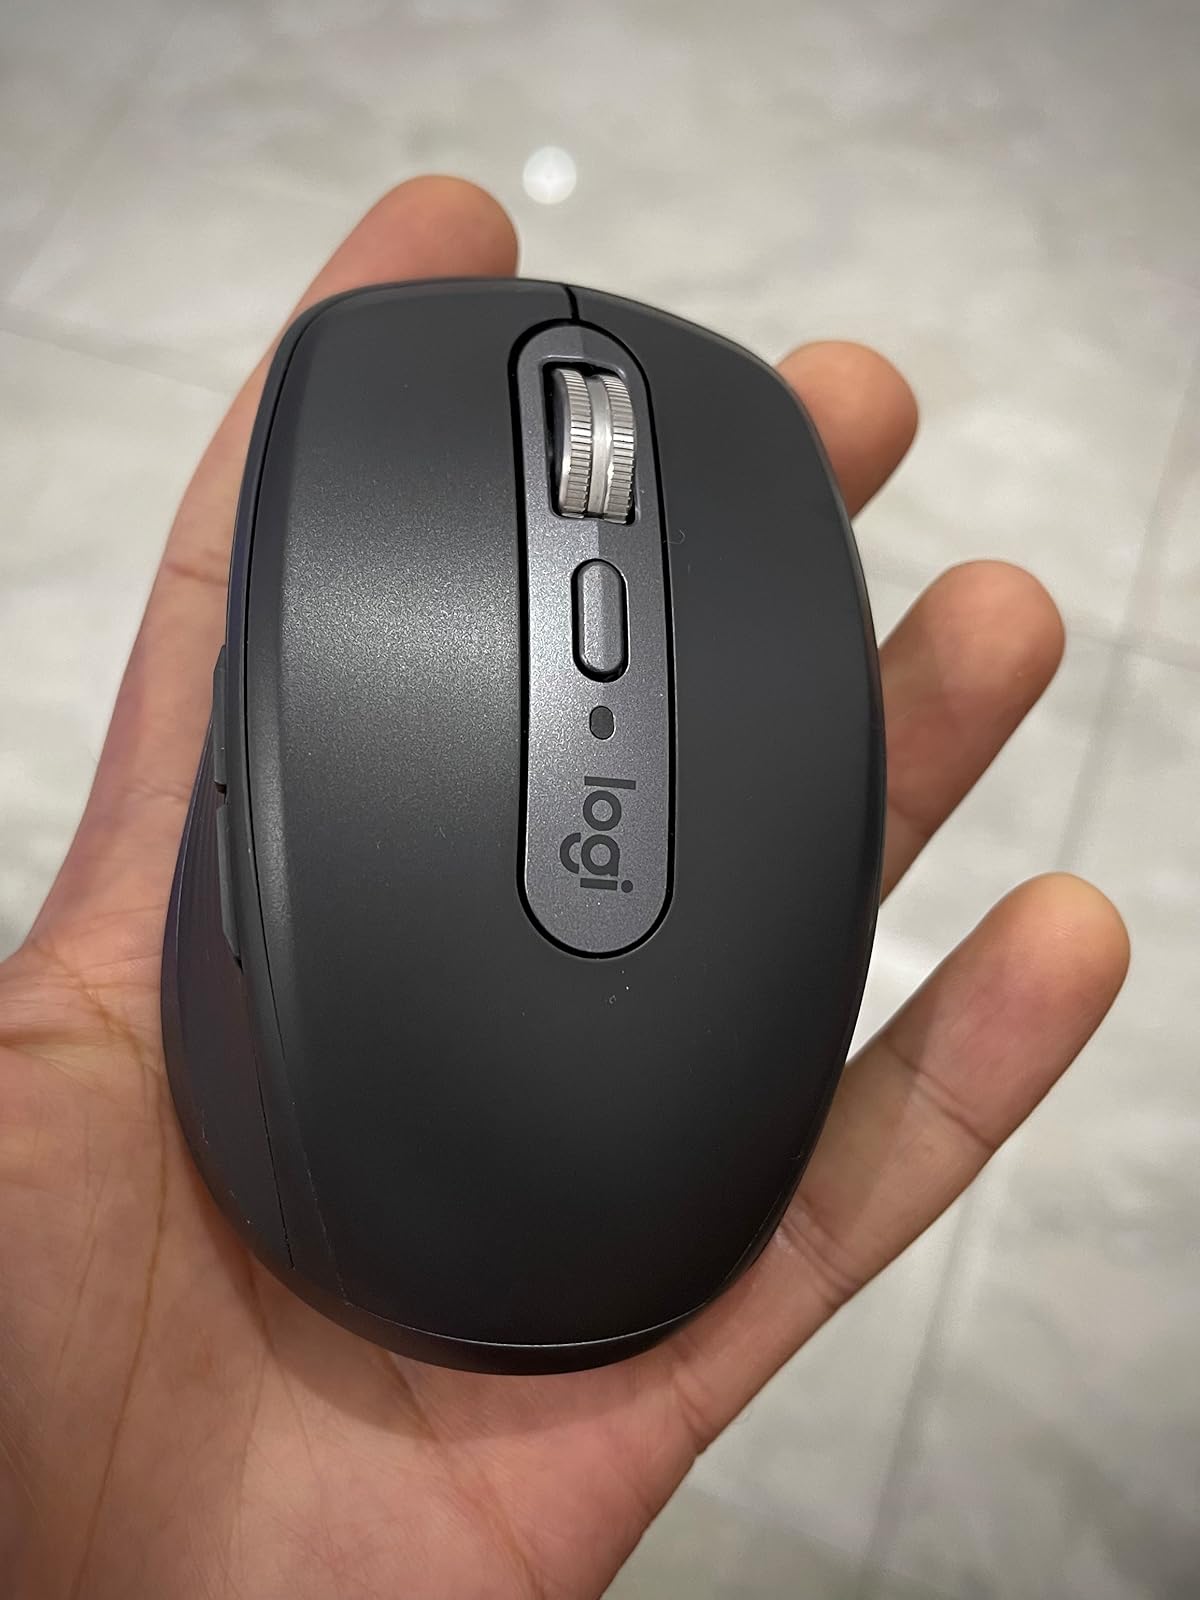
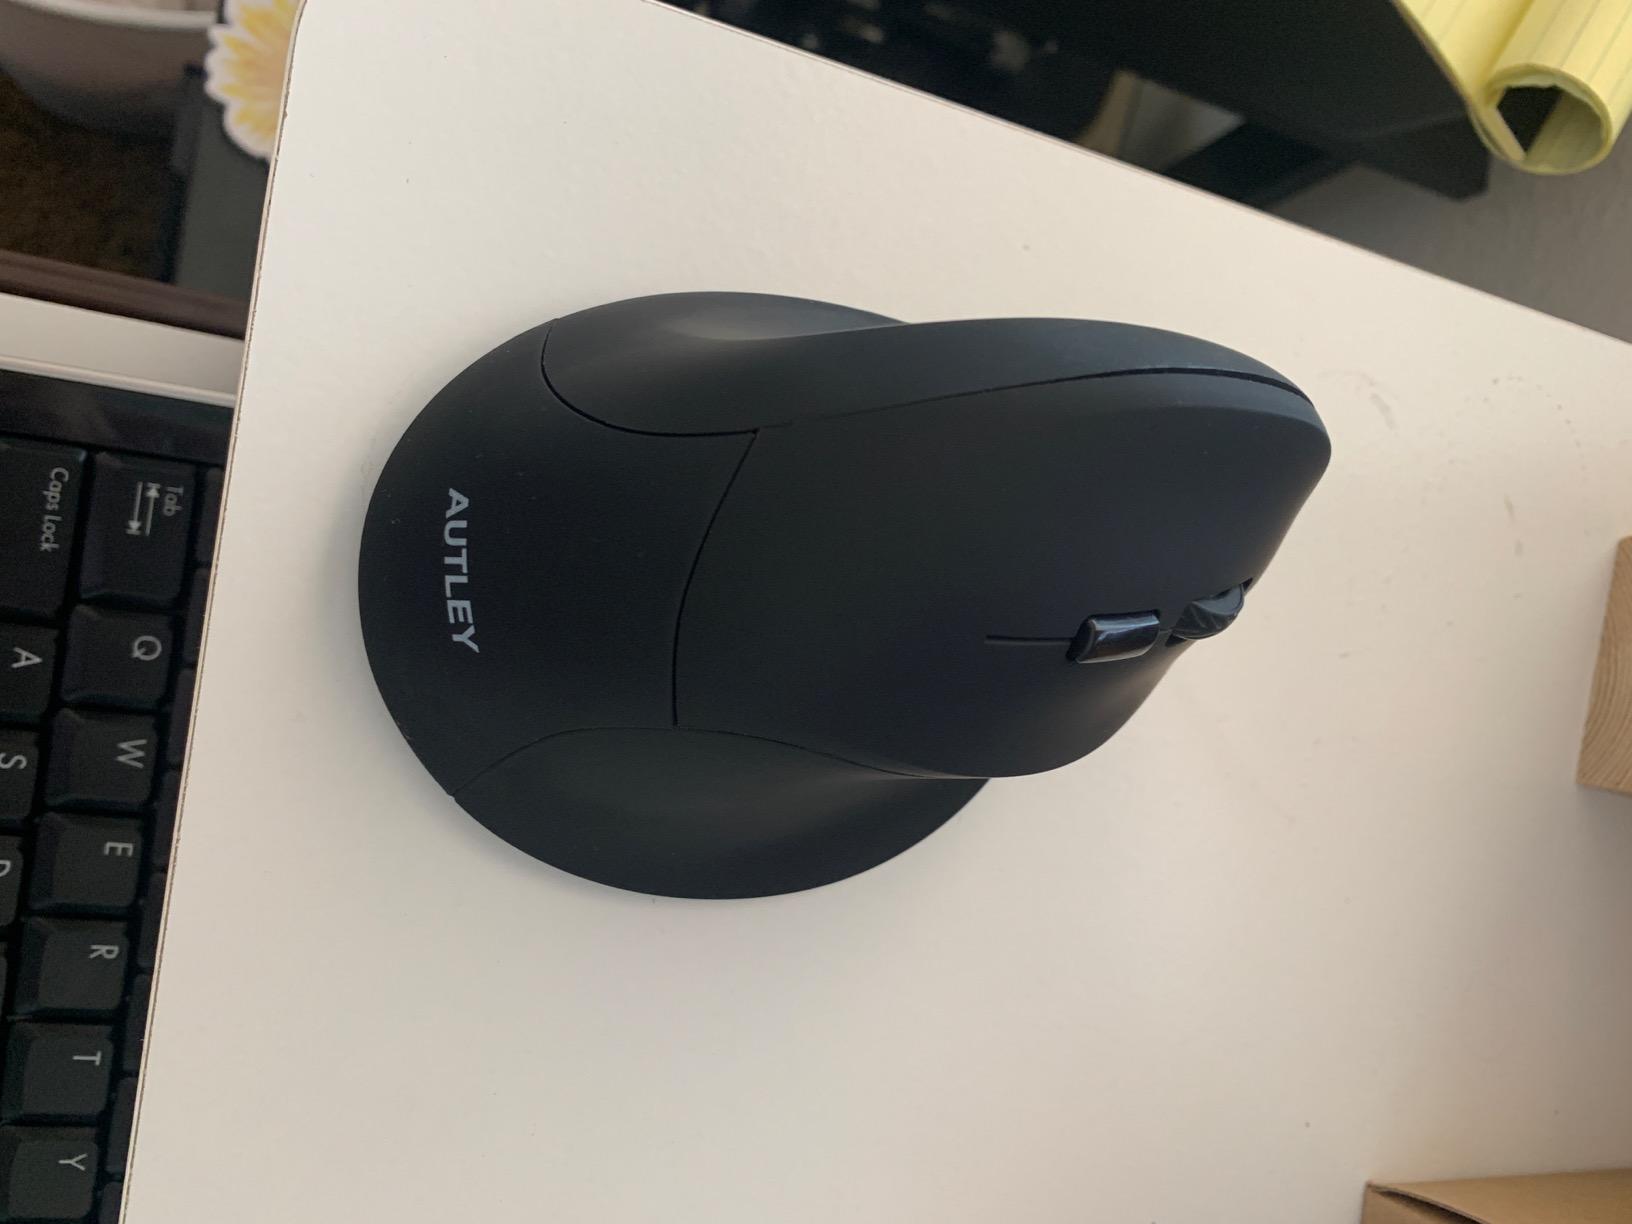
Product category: mouse
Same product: no